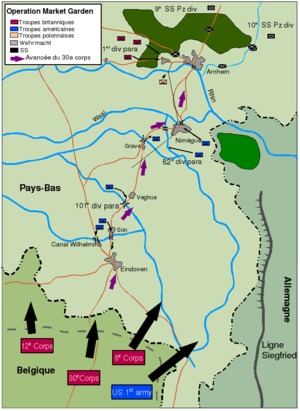
L'opération Market Garden est une opération militaire alliée essentiellement aéroportée de la Seconde Guerre mondiale qui se déroula en septembre 1944. Il s'agissait d'une tentative principalement menée par les armées britanniques de prendre des ponts franchissant les principaux fleuves des Pays-Bas occupés par les Allemands. Le succès aurait permis aux Alliés de contourner la ligne Siegfried et d'accéder à l'un des principaux centres industriels du IIIᵉ Reich, la Ruhr, et donc de terminer plus rapidement la guerre.